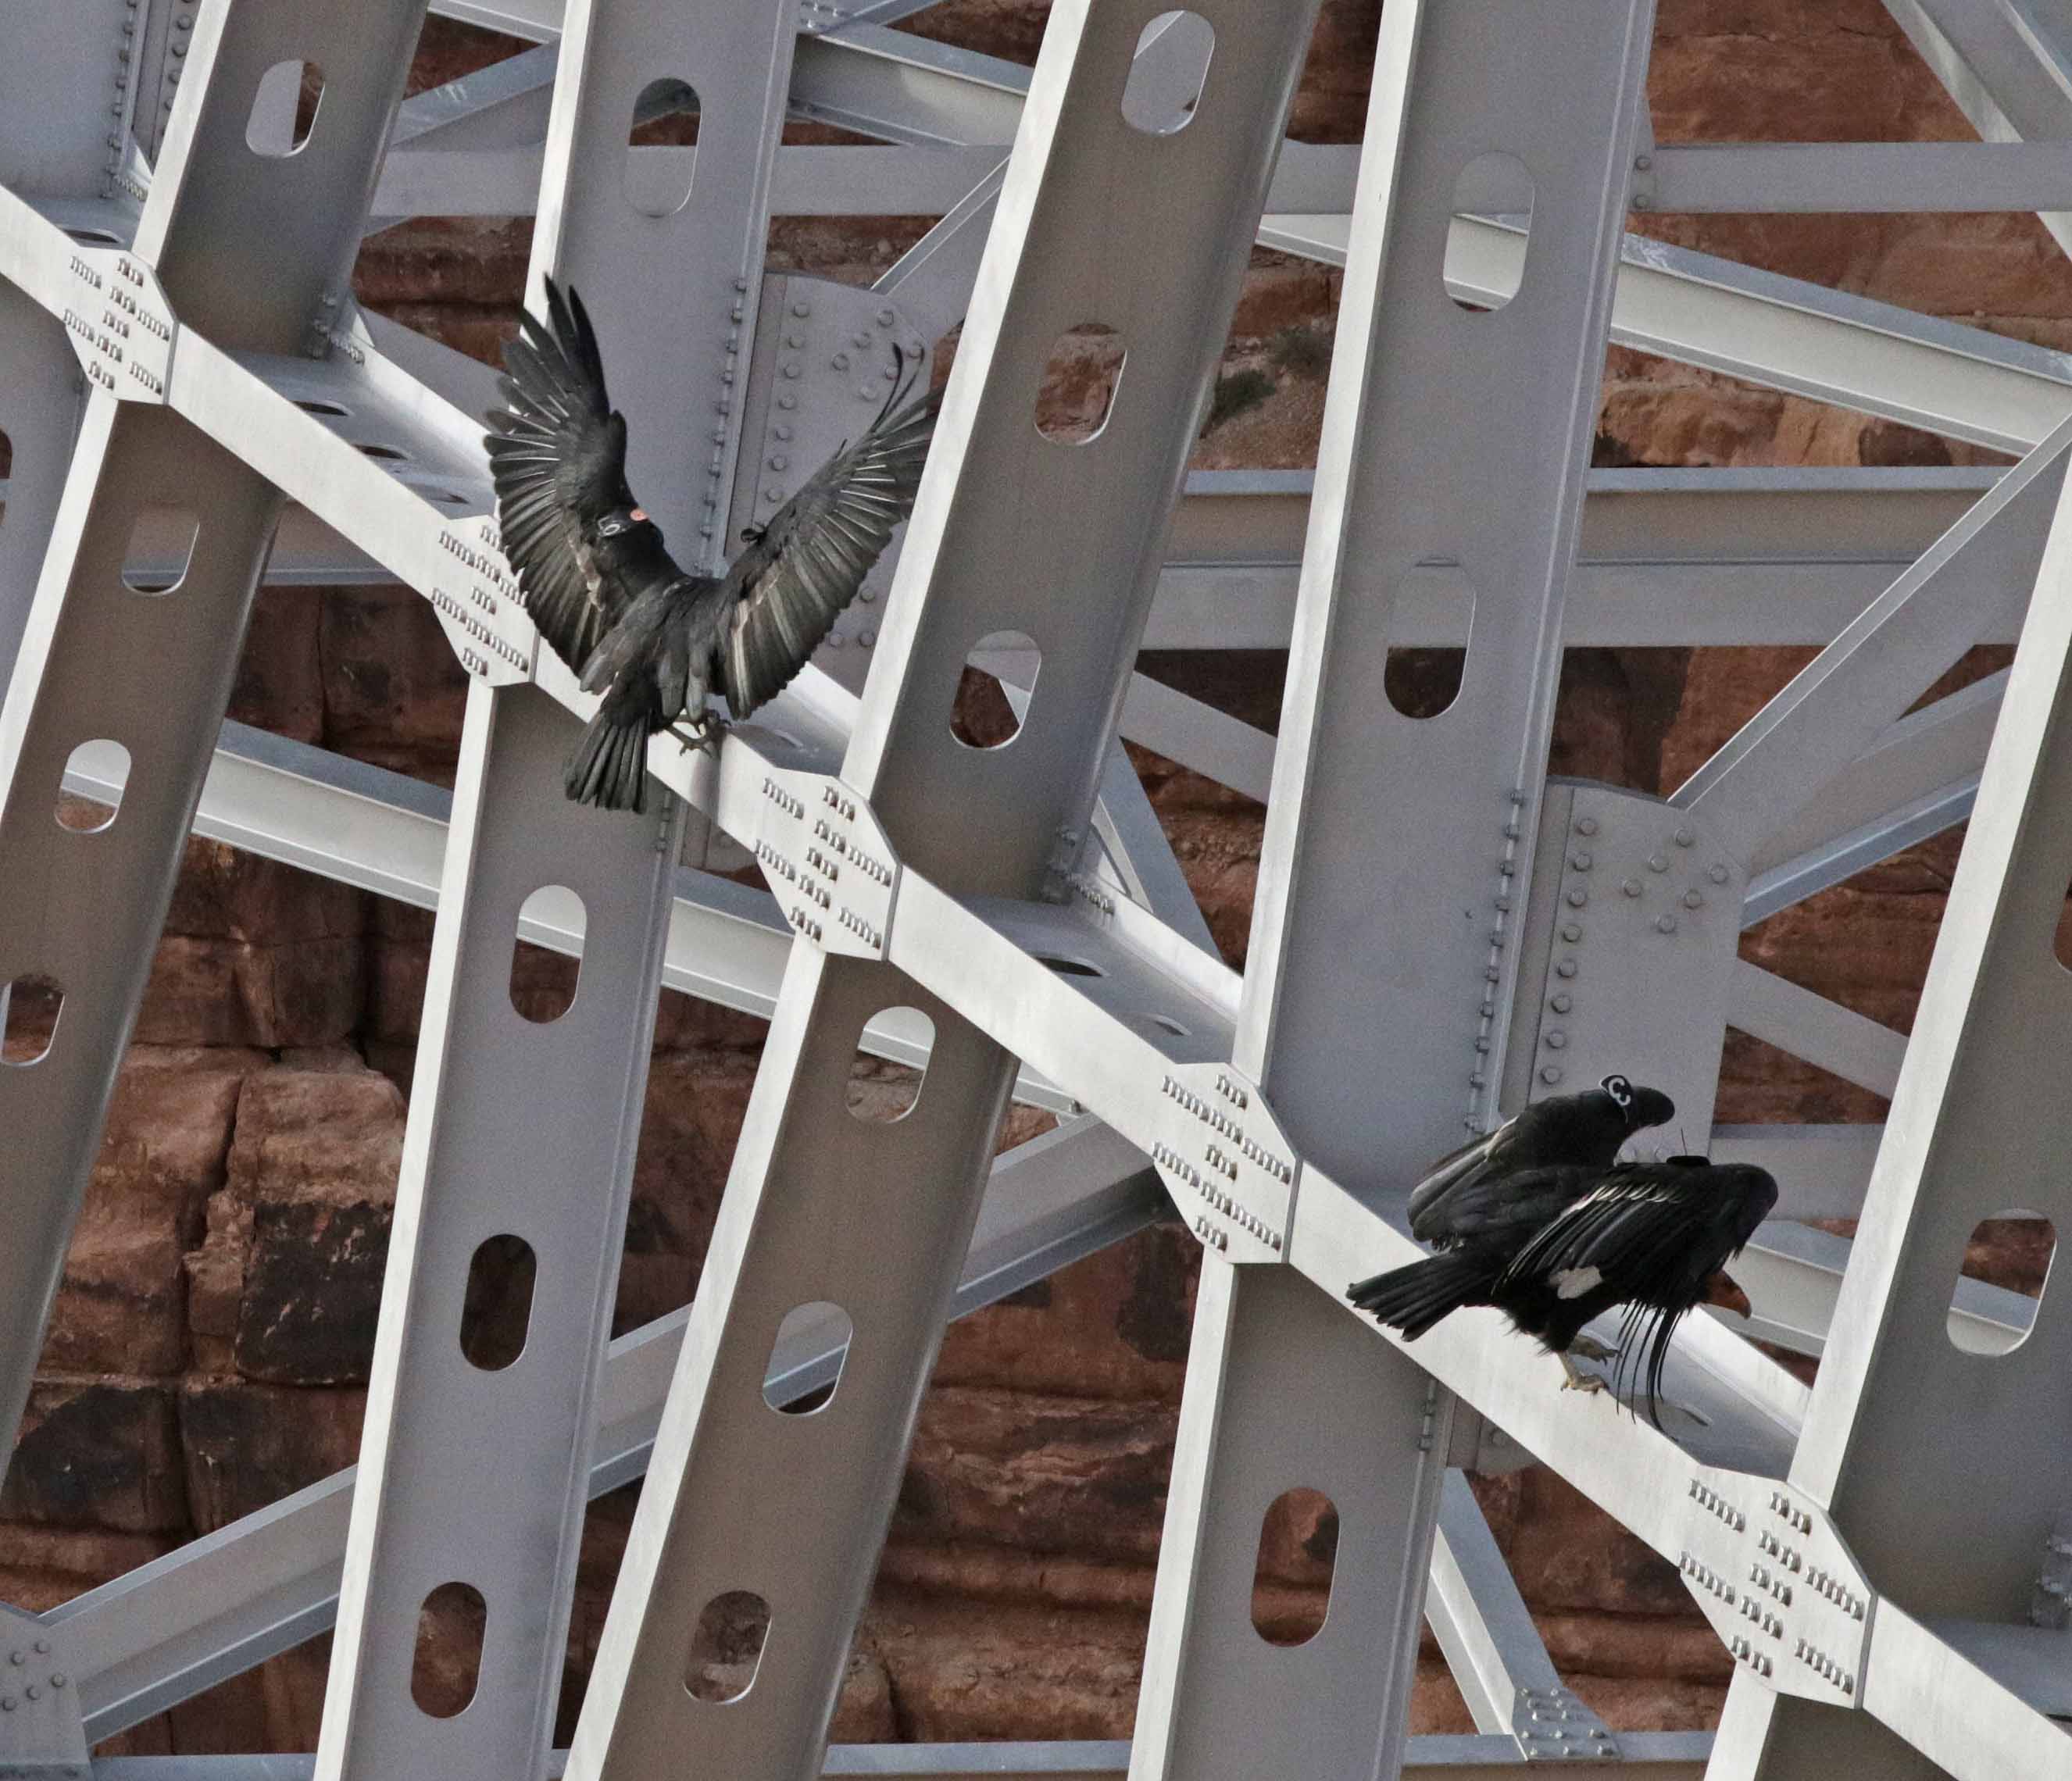
bird, architecture, structure, wood, bridge, roof, animal, beam, steel, ceiling, construction, mast, metal, rock formation, industry, black, hawk, modern, avian, plumage, design, feathers, wings, scaffolding, common black hawk